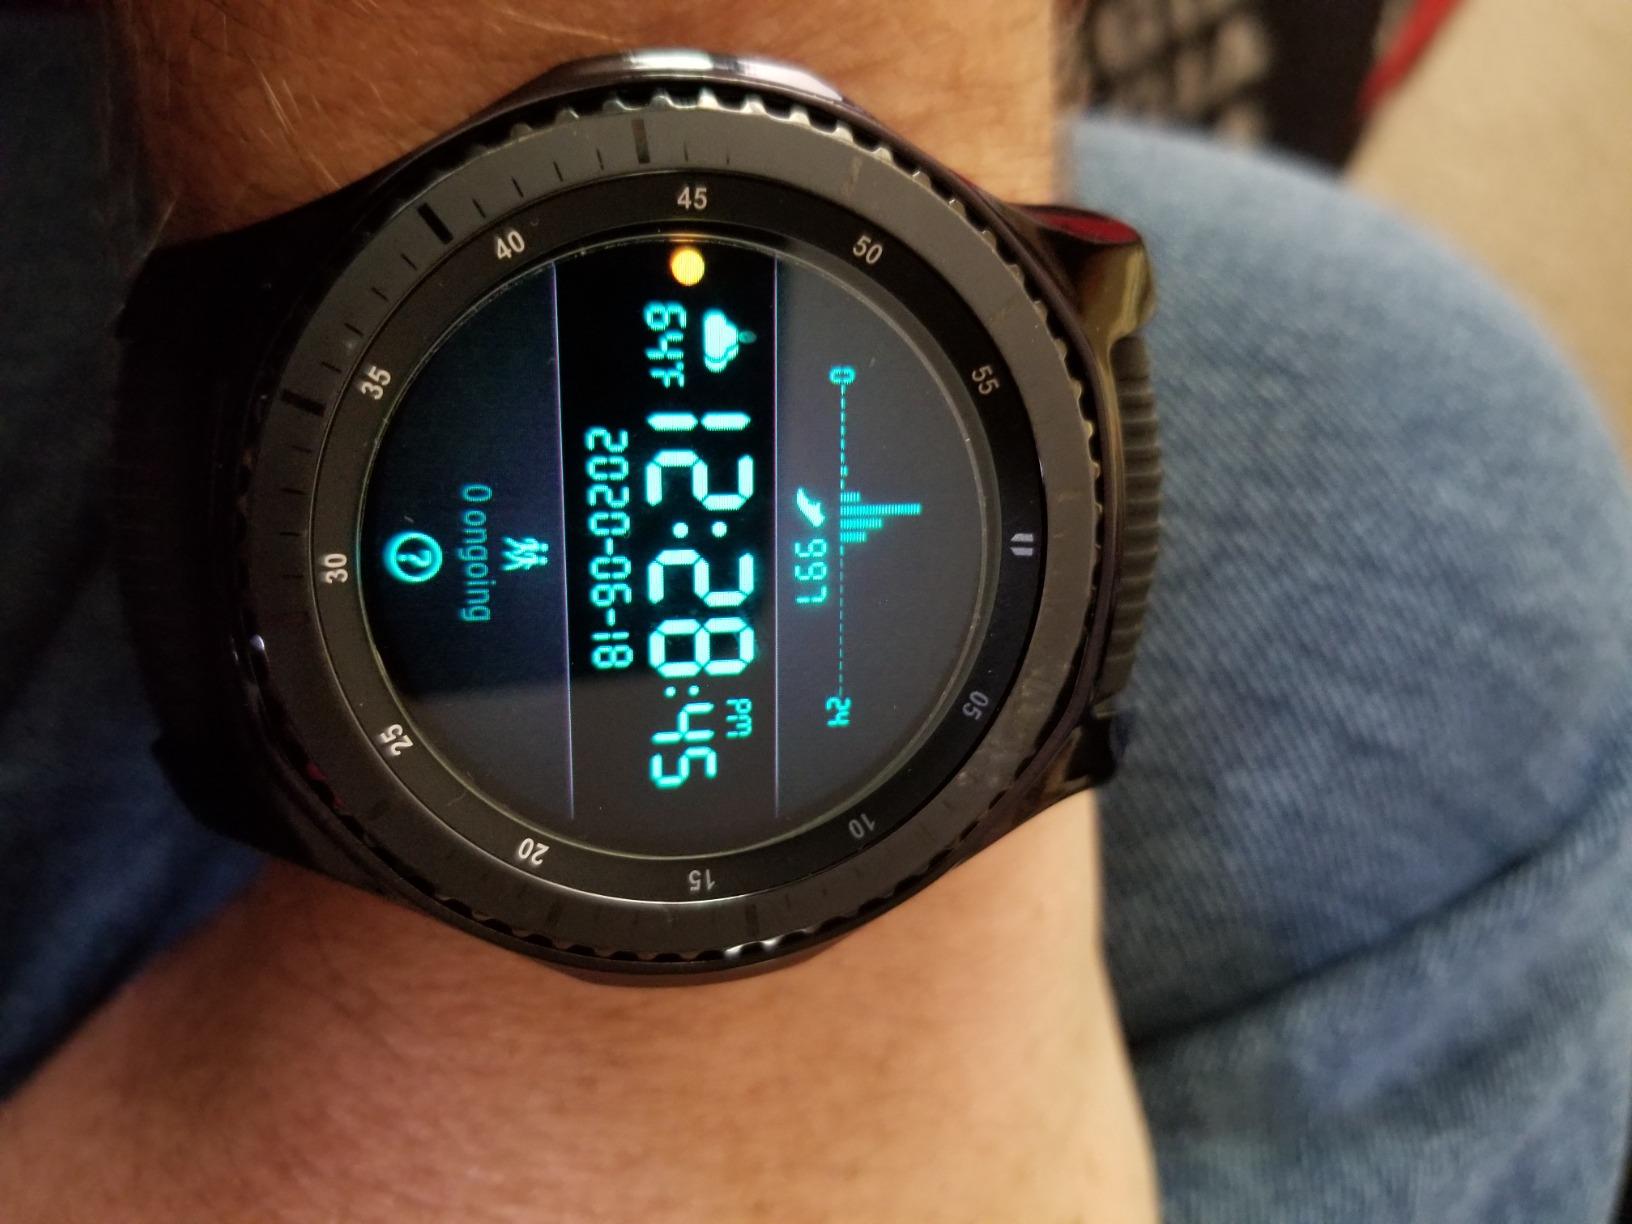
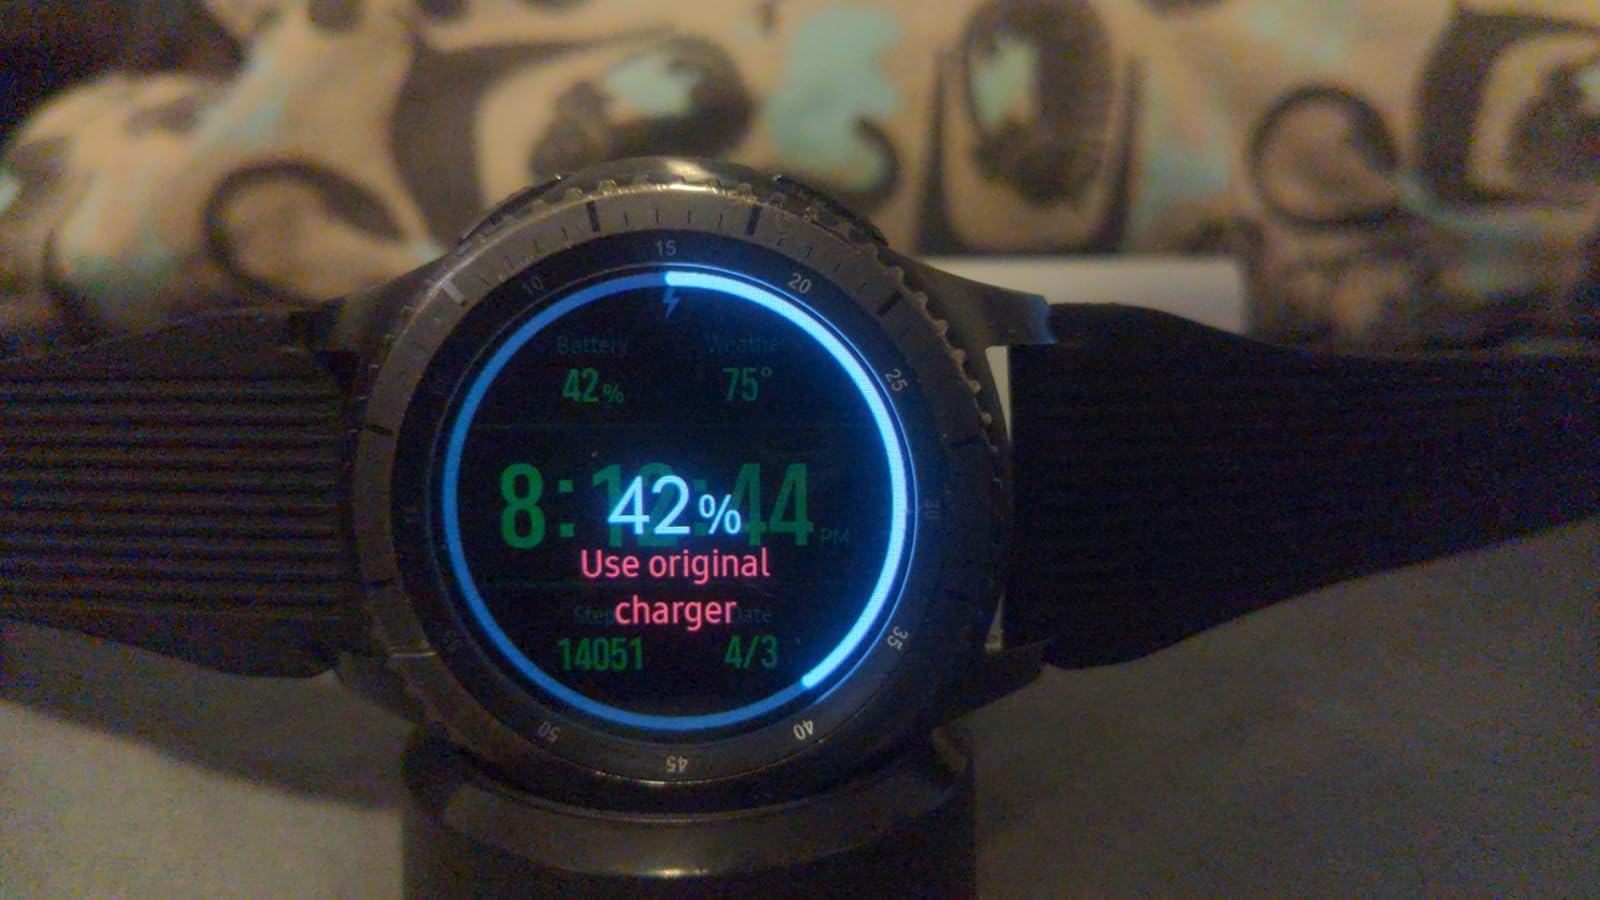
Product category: smartwatch
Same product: yes